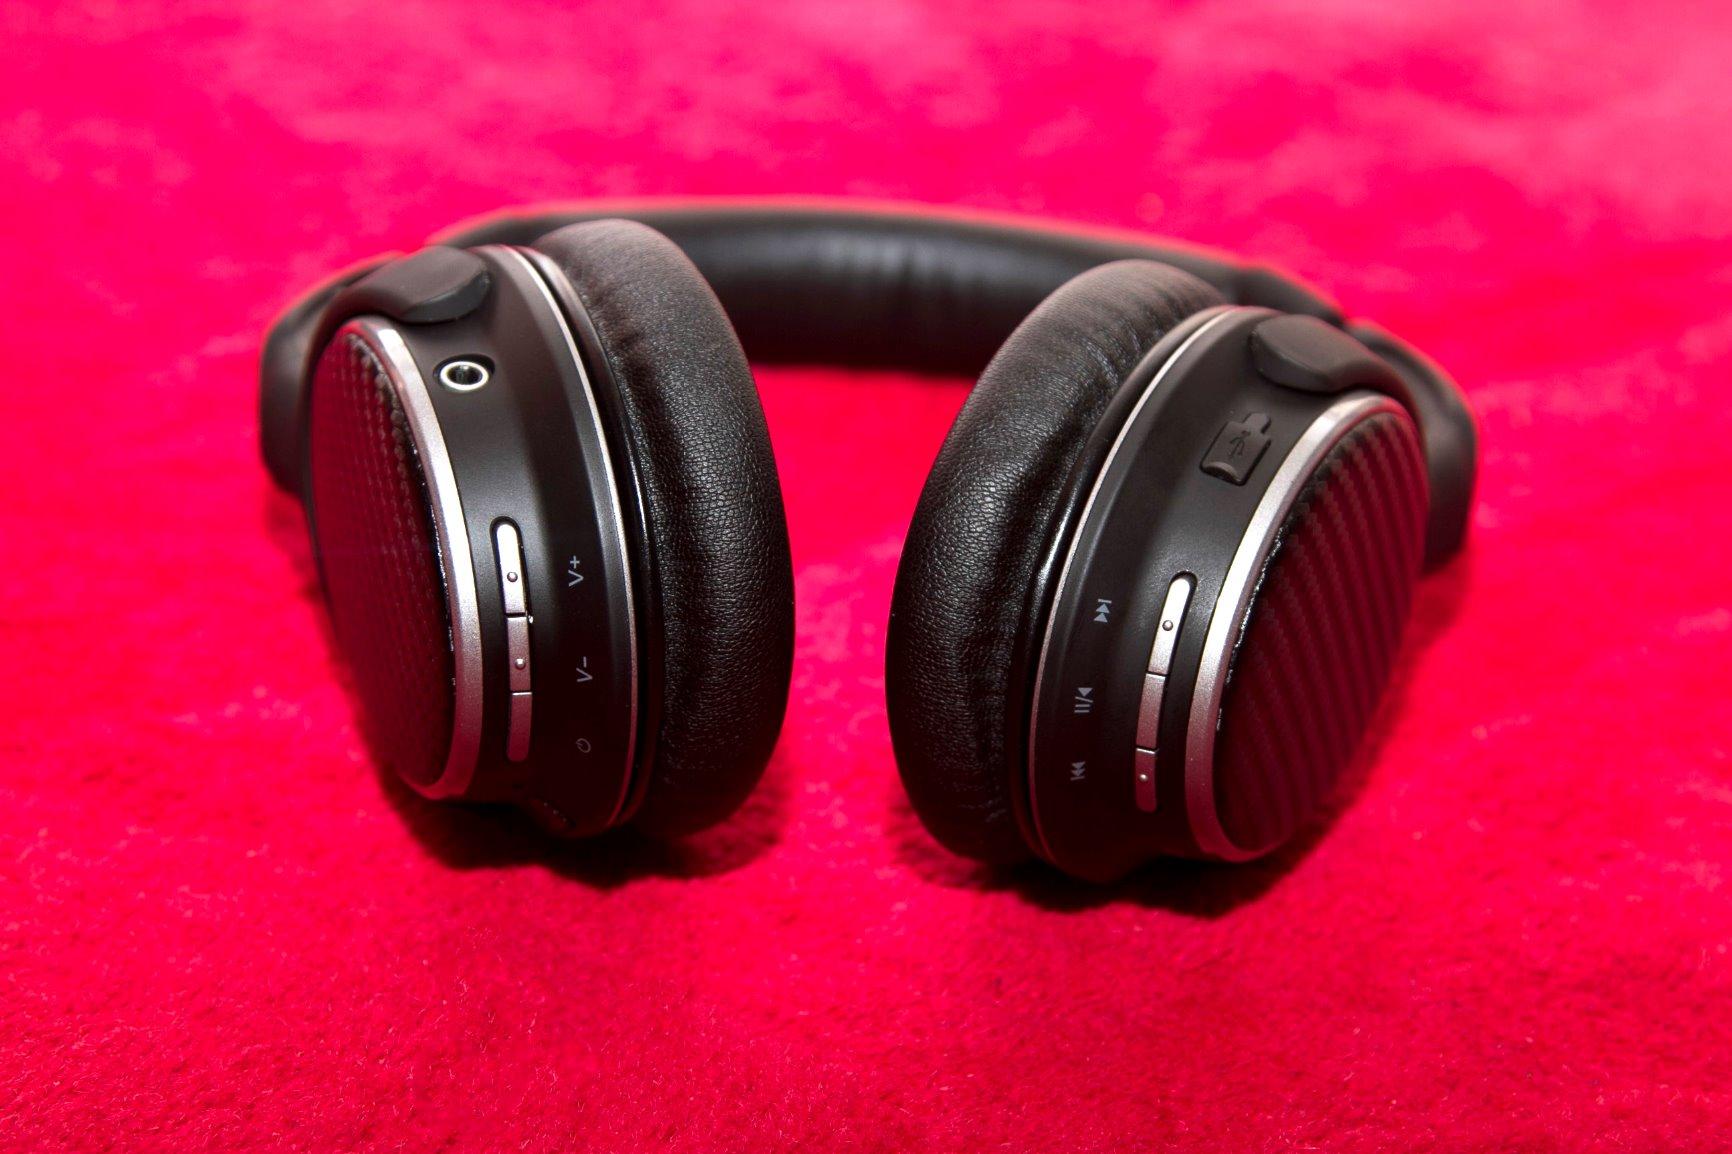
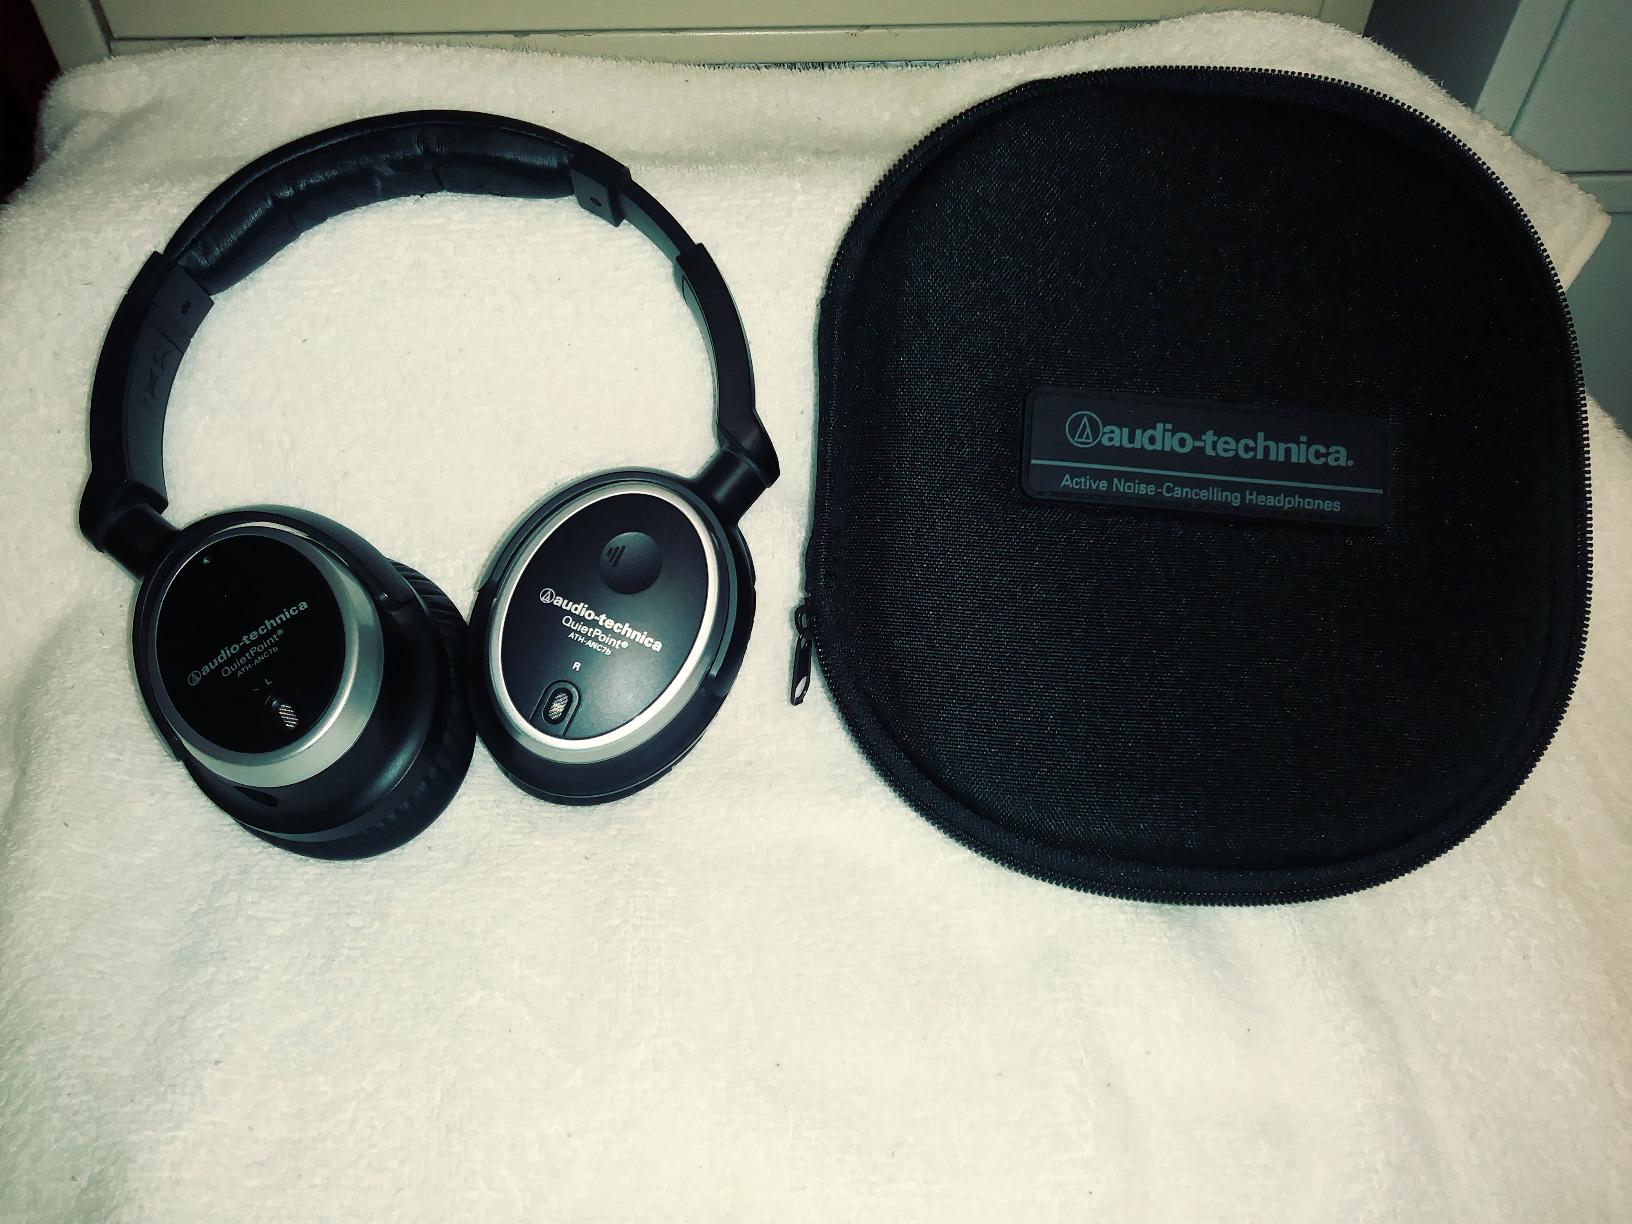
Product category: headphones
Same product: no